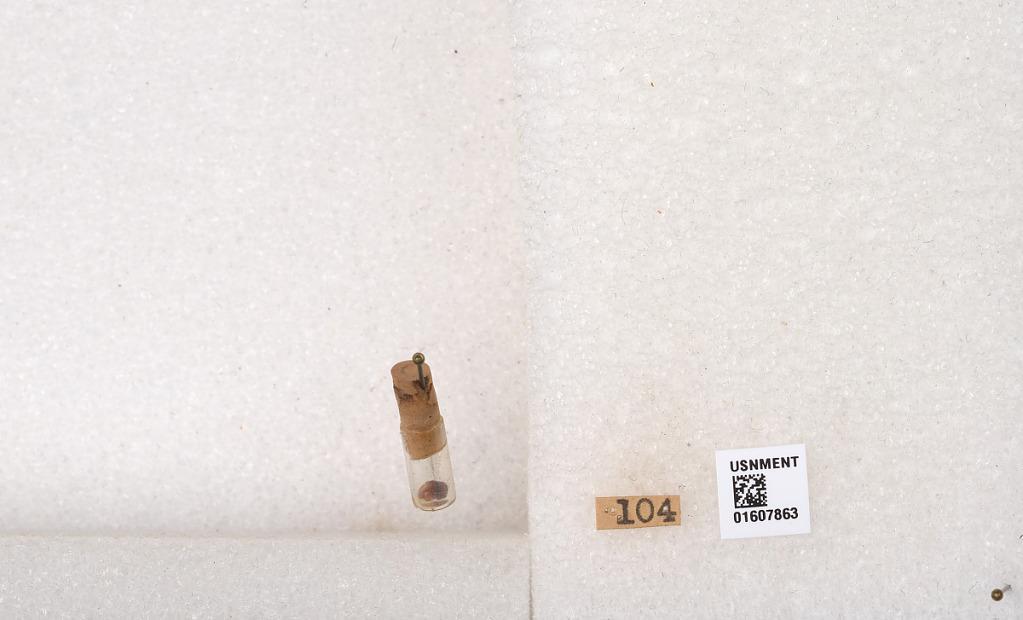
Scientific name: Xylocopa (Xylocopoides) californica californica Cresson